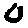
Label: 0